Francis Xavier

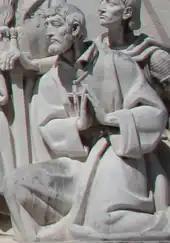
An effigy of Saint Francis Xavier in the Monument to the Discoveries in Lisbon, Portugal

The Novena of Grace is a popular devotion to Francis Xavier, typically prayed either on the nine days before 3 December or on 4 March through 12 March (the anniversary of Pope Gregory XV's canonisation of Xavier in 1622). It began with the Italian Jesuit missionary Marcello Mastrilli. Before he could travel to the Far East, Mastrilli was gravely injured in a freak accident after a festive celebration dedicated to the Immaculate Conception in Naples. Delirious and on the verge of death, Mastrilli saw Xavier, who he later said asked him to choose between travelling or death by holding the respective symbols, to which Mastrilli answered, "I choose that which God wills".